Construction of the Minnesota State Capitol

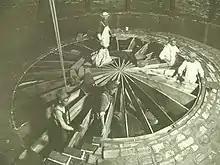
Guastavino tile layers construct the inner layer of the Capitol dome

Since construction began on the Minnesota Capitol in 1896, hundreds of workers helped complete the statehouse in 1907. While names of the Capitol Commissioners, and architect Cass Gilbert and his associates were cast on a bronze plate, the building's craftsmanship was done by workers who have largely been forgotten. This mainly-immigrant workforce used hand tools with skills generally not practiced by 21st-century construction workers. A labor strike in January 1902 interrupted work on the Capitol. Stonemasons struck for ten weeks to protest the presence of a non-union blacksmith. The commission said soliciting and then rejecting all bids from contractors may create for itself a reputation that would lead to fewer applicants. For this reason, the commission signed several contracts that were somewhat higher than estimated, including those for metal-furring and lathing, plastering, and ornamental ironwork.